Judwaa

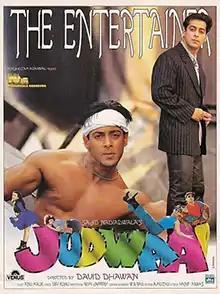
Theatrical release poster

Judwaa is a 1997 Indian Hindi-language action comedy film, directed by David Dhawan, produced by Sajid Nadiadwala and starring Salman Khan, Karisma Kapoor and Rambha with Kader Khan, Dalip Tahil, Shakti Kapoor, Deepak Shirke, Anupam Kher, Satish Shah and Mukesh Rishi in supporting roles. It is a remake of the Telugu film "Hello Brother" (1994), which in turn is inspired from the Hong Kong action comedy film "Twin Dragons" (1992) starring Jackie Chan, which itself is a remake of Ranjit Mallick starrer Bengali film "Shathe Shathyang" (1982).